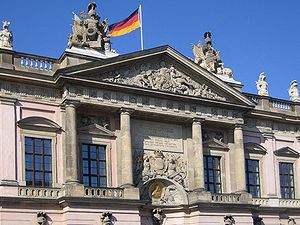
Tøjhuset i Berlin
Tøjhusets facade
Tøjhuset i Berlin er et tøjhus i Berlin og den ældste bygning på boulevarden Unter den Linden. Det blev bygget mellem 1695 og 1706 som våbenarsenal og regnes som en af de smukkeste profane barokygninger i Nordtyskland. Bygningen benyttes af Deutsches Historisches Museum.